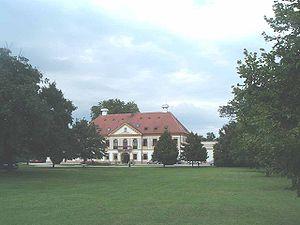
Vasszécseny est un village et une commune du comitat de Vas en Hongrie.